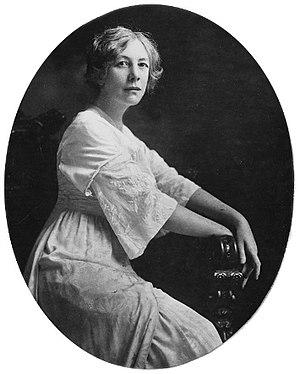
Mary Cynthia Dickerson, née le 7 mars 1866 et morte le 23 avril 1923, est une herpétologiste américaine et la première conservatrice en herpétologie au Musée Américain d'Histoire Naturelle, ainsi que la première conservatrice de l'ancien département bois et forêts. Pendant dix ans, elle a été le rédactrice en chef de The American Museum Journal, qui a été renommé Natural History au cours de sa direction. Elle a publié deux livres : Moths and Butterflies et The Frog Book ainsi que de nombreux articles populaires et scientifiques. Elle a décrit plus de 20 espèces de reptiles et les noms scientifiques de quatre types de lézards sont donnés en son honneur.